Clair Huxtable

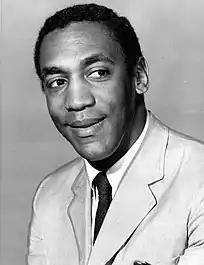
A black and white image of comedian Bill Cosby, who portrays Clair's husband Cliff.

New Jersey 101.5 believes "Strong, loving and warm" to be "three of the best ways to describe Clair". MeTV described Clair's parenting style as "firm, yet loving." Writing for NPR, Eric Deggans observed that Clair uses a "loving-yet-sardonic" approach to parenting, demonstrated by her line "I was a beautiful woman once, before the children came". Considered to be the stricter of the two parents, Clair is humorous and sarcastic about the frustrations and challenges of parenting, often joking about killing or abandoning her children but at the same time making sure they do not take her exaggerated threats too seriously by demonstrating "obvious loving indulgences". She prefers to use "a no-nonsense ... approach to maintaining" her family, except for rare situations in which nonsense is required. In the pilot, Clair responds to Theo's last minute breakfast request for scrambled eggs after she had already prepared sunny side up eggs for him by using her spatula to "scramble" them. According to "The Mommy Myth: The Idealization of Motherhood and How It Has Undermined All Women" author Susan Douglas, Clair sometimes makes the mistake of alternating between stern and overindulgent too abruptly. Equally successful in their respective professions, Clair's relationship with Cliff deliberately mirrors the real-life relationship of Cosby and his wife Camille. Clair occasionally raises her voice but seldom yells or loses her temper, demonstrating calmness and a sense of humor as a "remedy for the trials and tribulations of motherhood."